Higher education bubble in the United States

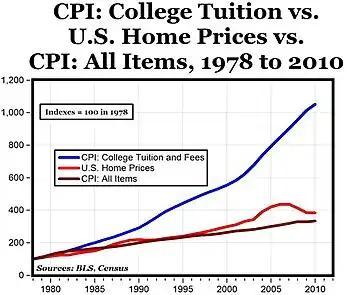
Cost of US college education relative to the consumer price index (inflation)

During the early 2010s, whether or not the "higher-education bubble" existed became a topic of debate among economists. Data has shown that although the wage premium (the difference in incomes between those with a four-year college degree and those with only a high school diploma) has increased dramatically since the 1970s, so has the 'debt load' incurred by students due to the tuition inflation. By 2019, the total college debt exceeded US$1.5 trillion, and two out of three college graduates were saddled with debt. Glenn Reynolds argued in his book, "The Higher Education Bubble" (2012), that higher education as a "product grows more and more elaborate—and more expensive—but the expense is offset by cheap credit provided by sellers who are eager to encourage buyers to buy." Reynolds called university degrees a marker of socioeconomic status. Economists Michael Spence and Joe Stiglitz suggest that much of the worth of a university degree lies not in the skills acquired, but rather market signaling. Because a university degree still had considerable value, higher education might be an example of a Veblen good, albeit a subtle rather than a conspicuous one. Students and schools increasingly view one another in purely transactional terms, with an overwhelming majority of Generation Z considers higher education to be a step towards lucrative careers.